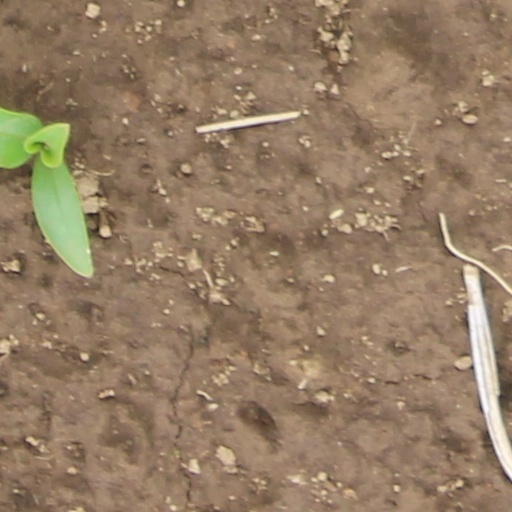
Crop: wheat